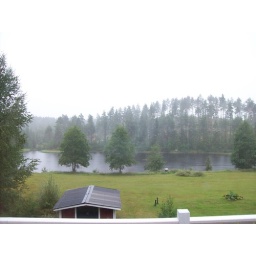
land around the lake and water mill and around the house